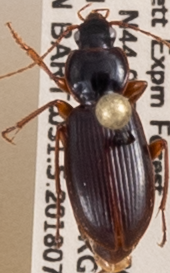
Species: Synuchus impunctatus
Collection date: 2018-07-25
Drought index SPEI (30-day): -0.058
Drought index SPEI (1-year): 0.04
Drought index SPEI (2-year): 0.334